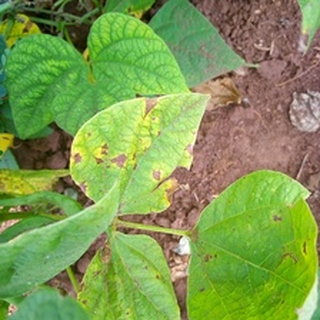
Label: bean_angular_leaf_spot